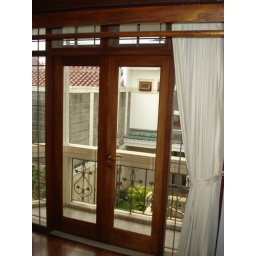
View from bedroom in my another house